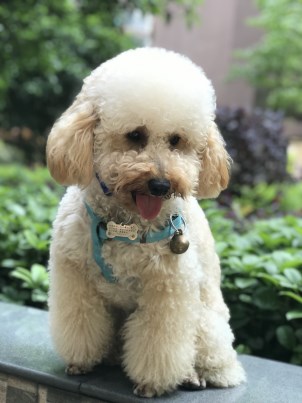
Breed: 7449-n000128-teddy